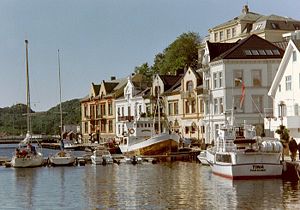
Farsund
Farsund
Farsund er en by i Vest-Agder fylke i Norge. Kommunen grænser til Kvinesdal i nordvest og Lyngdal i sydøst. I syd og vest ligger Nordsøen.